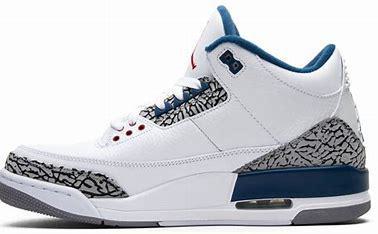
Brand: Nike
Model: Air 3